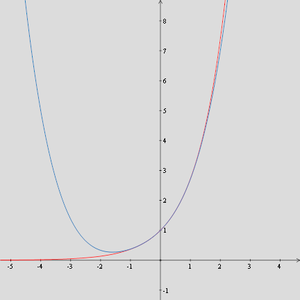
En mathématiques, plus précisément en analyse, le théorème de Taylor, du nom du mathématicien anglais Brook Taylor qui l'établit en 1715, montre qu'une fonction plusieurs fois dérivable au voisinage d'un point peut être approchée par une fonction polynomiale dont les coefficients dépendent uniquement des dérivées de la fonction en ce point. Cette fonction polynomiale est parfois appelée polynôme de Taylor.